St Luke's Church, Nottingham

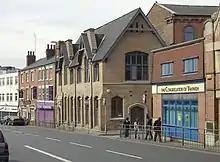

St. Luke's Church, Nottingham, was a Church of England church in Nottingham at the junction of Carlton Road and St. Luke's Road near Sneinton between 1862 and 1923.